Brahmaji

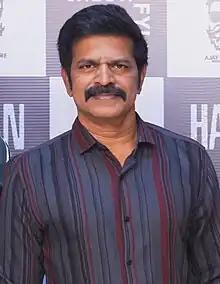
Brahmaji in 2023

Brahmaji (born 25 April 1965) is an Indian who works in Telugu cinema. He is a regular actor in director Krishna Vamsi's films. Brahmaji appeared in an important role in Krishna Vamsi's debut film as a director, "Gulabi".